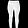
Label: Trouser